2017 Euro Beach Soccer League

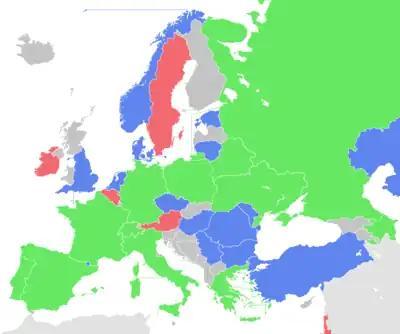

The following teams have entered this season, in the following divisions (12 in Division A, 15 in Division B).